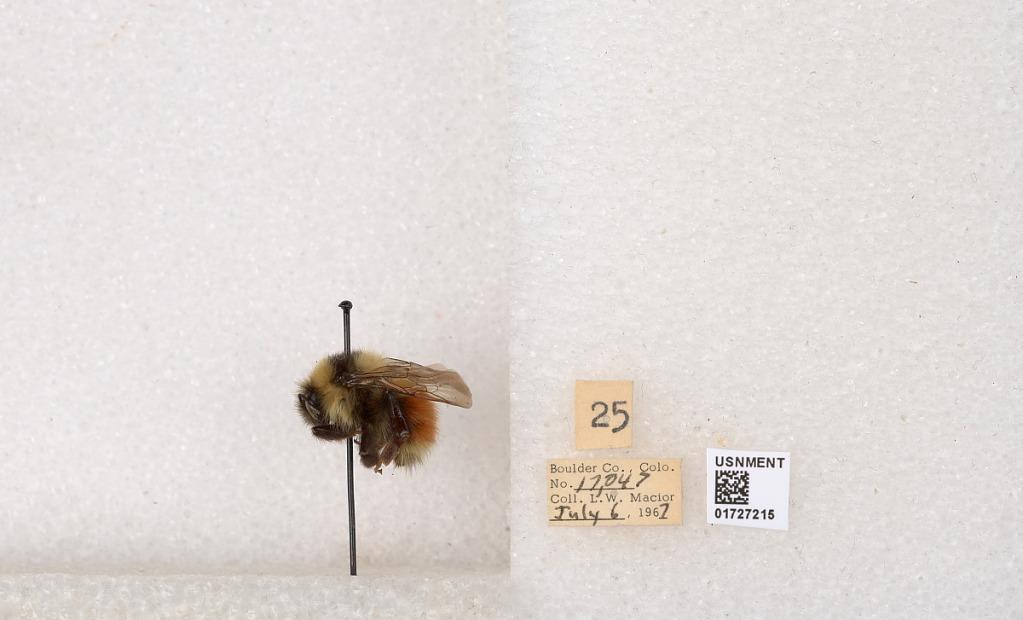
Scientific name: Bombus (Pyrobombus) sylvicola Kirby
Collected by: L. Macior
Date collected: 1967-7-6
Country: United States
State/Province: Colorado
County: Boulder
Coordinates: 40.0163, -105.294